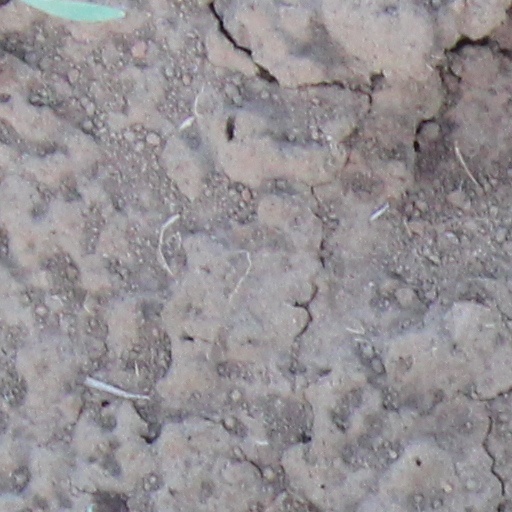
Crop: wheat